Pickens Plan

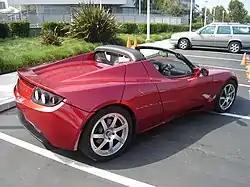
All-electric Tesla Roadster (2008)

Pickens' Plan proposes that the natural gas that is currently used to fuel power plants be used instead as a fuel for class 7 and 8 semis. Ken Medlock, a research fellow at the Baker Institute for Public Policy at Rice University, says that the US will continue to use natural gas for electric power generation. Natural gas burns cleaner than coal, making it an increasingly popular fuel for power plants. Gas plants also produce fewer greenhouse gas emissions.